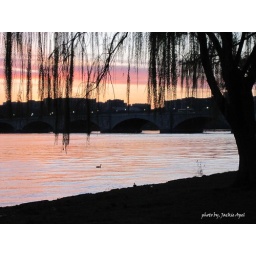
Willows by Potomac, against sunset with duck and bridge